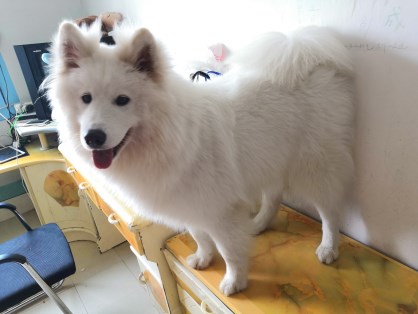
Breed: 2192-n000088-Samoyed